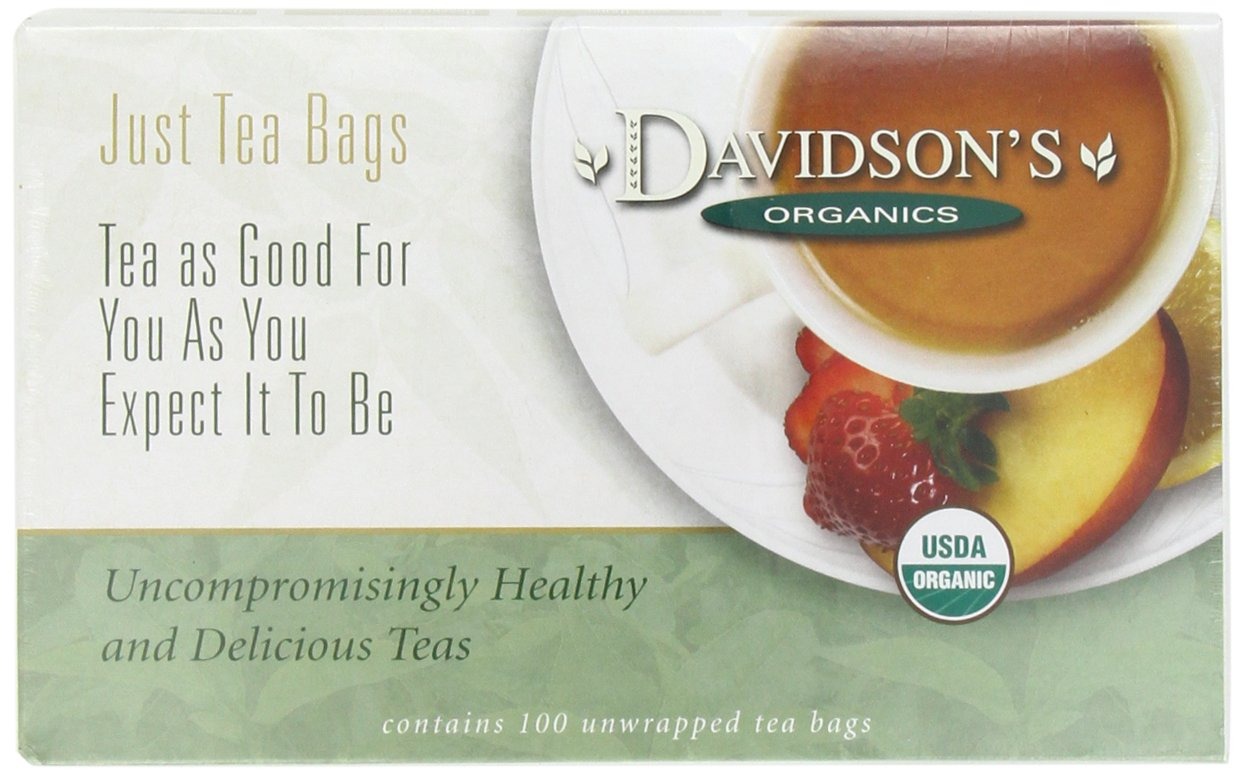
Item Name: Davidson's Organics, Wild Strawberry, 100-count Unwrapped Tea Bags
Bullet Point 1: Wild Strawberry combines organic black tea with a splash of sweet strawberry essence. Davidson's Wild Strawberry is a full-bodied black tea brew with a fruity finish.
Bullet Point 2: LEAF TO CUP: From our farms in India to your family, Davidson’s Organics is a vertically integrated provider of premium teas at affordable prices. We grow, import, blend, package, and sell - overseeing the entire journey of our tea from the leaf cuttings to the infusion in your cup.
Bullet Point 3: ALWAYS ORGANIC: Davidson’s Organics is a 3rd generation organic tea grower delivering on its promise of providing top-notch USDA certified organic teas. Our teas are grown non-GMO & free from harmful chemicals and pesticides. We are responsibly sourced and sustainably farmed. We believe in the holistic health of our farms, farmers, plants & animals.
Bullet Point 4: A CUP OF WELLNESS: Davidson’s offers a diverse selection of tea blends for the most discerning palates. From loose leaves to tea bags & iced, and from ayurvedic to herbal, our organic teas deliver the perfect pick me up or a restful respite. Enjoy our balanced tea blends for optimal health and sipping pleasure.
Bullet Point 5: TRUST OUR TEA: Davidson's Organics was the first purveyor of fine organic teas. Since 1976, we’ve worked tirelessly to develop blends that are true reflections of their names, while being committed to sourcing healthy ingredients grown by generations of skilled small farmers. Enjoy Davidson's Organics, the organic tea that sets the standards for the highest quality.
Value: 100.0
Unit: Count

Price: 28.61